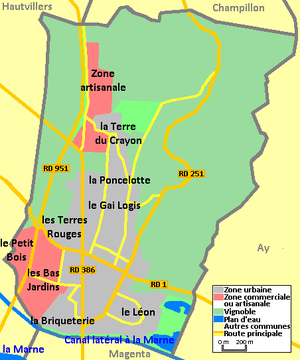
Plan/carte de Dizy.
Dizy est une commune française située dans le département de la Marne, en région Grand Est.